Romance Joe

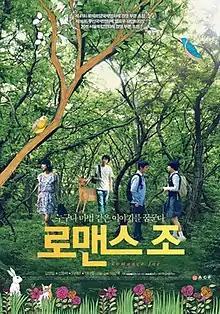
Film poster

Romance Joe is a 2011 South Korean comedy drama film written and directed by first-time director Lee Kwang-kuk and stars Kim Young-pil, Shin Dong-mi and Lee Chae-eun. It made its world premiere in the Korean Cinema Today and won the Citizen Critics' Award at the 16th Busan International Film Festival in 2011.